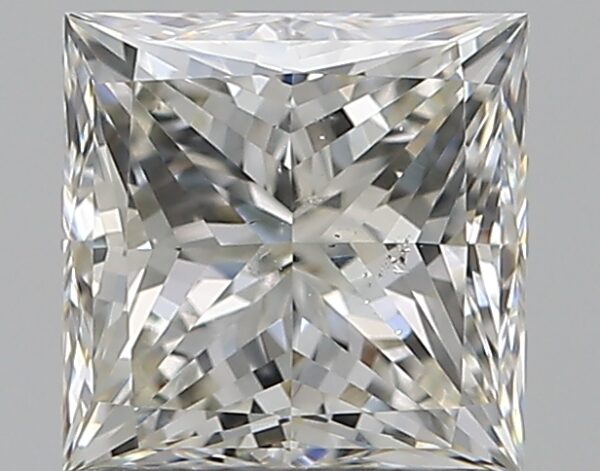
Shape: princess
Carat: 1.01
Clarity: SI1
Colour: K
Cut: EX
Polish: EX
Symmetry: VG
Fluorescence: N
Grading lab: GIA
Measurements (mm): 5.37 x 5.36 x 3.95